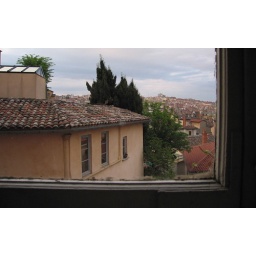
The part of the view from my seat normally covered by my computer screen.